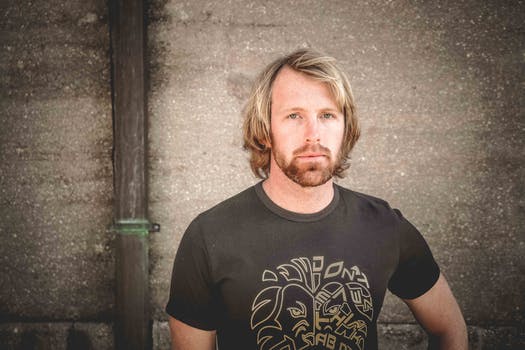
Label: No Watermark